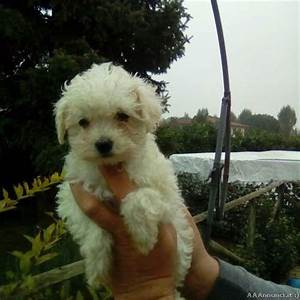
Label: dog